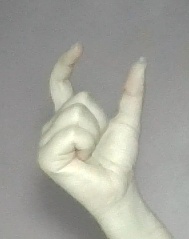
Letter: nun